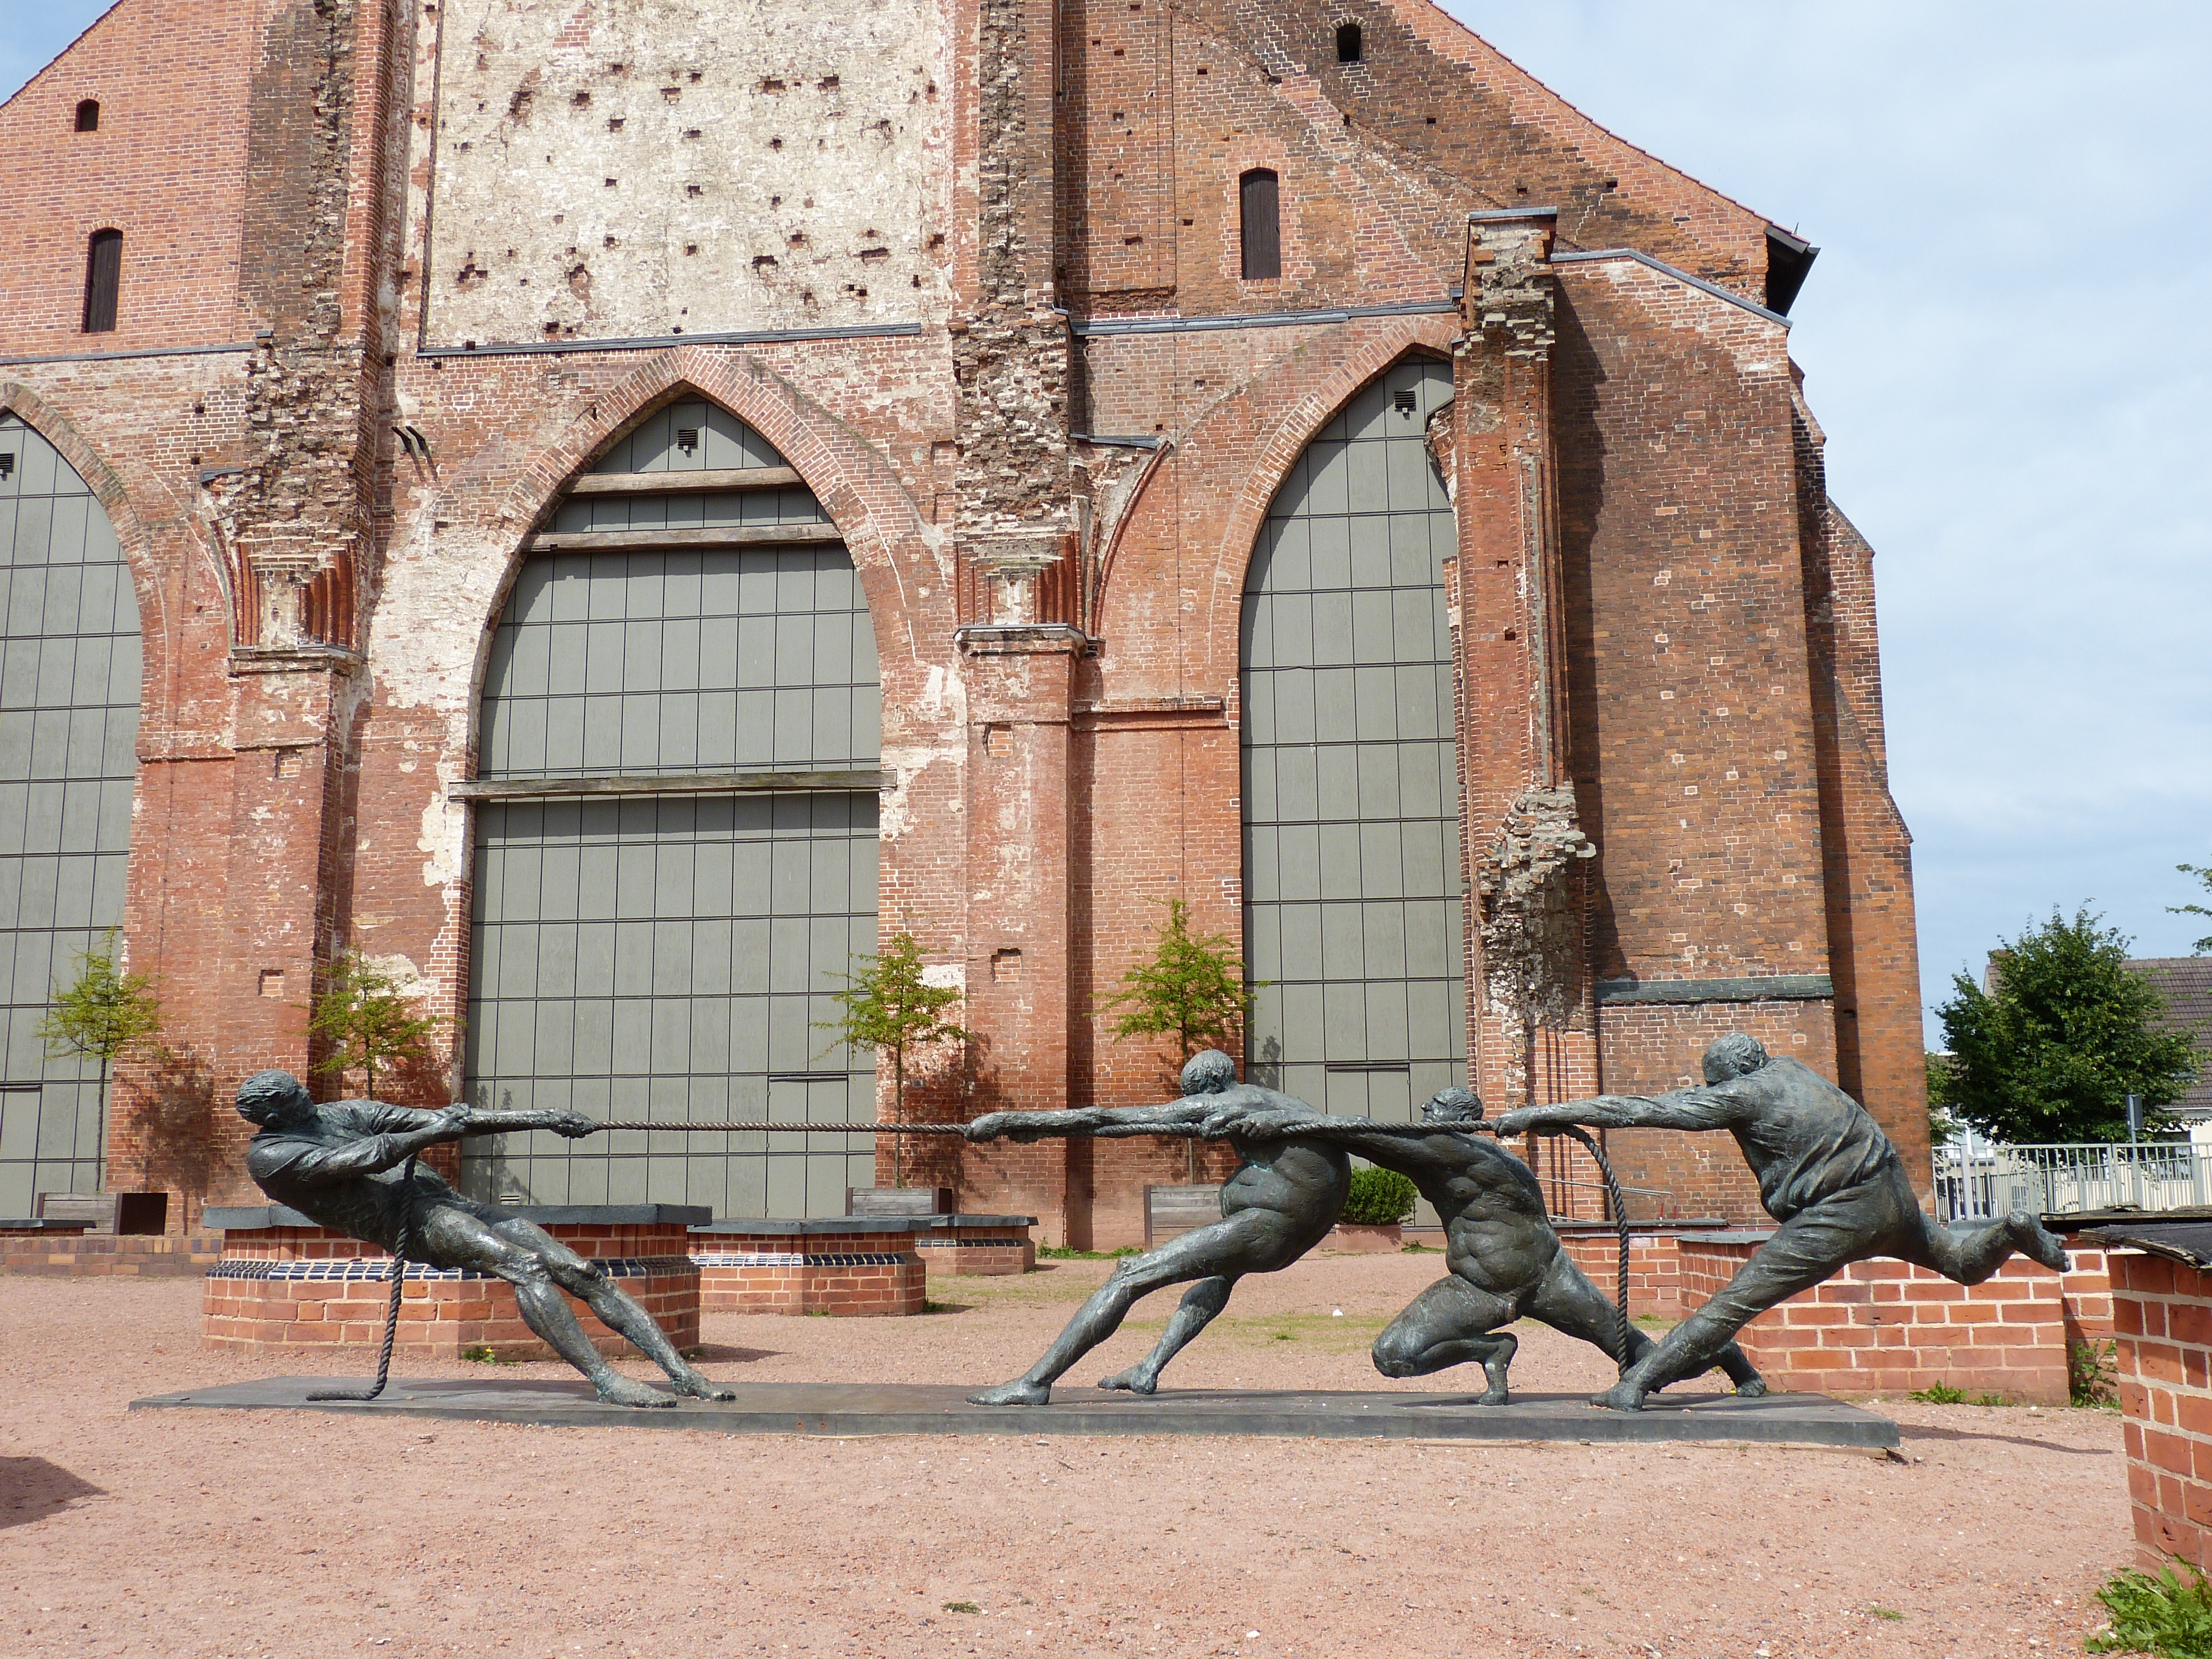
rope, architecture, sport, building, monument, arch, space, facade, church, chapel, ruin, place of worship, old town, sculpture, men, synagogue, historically, middle ages, mecklenburg, force, wismar, ancient history, tug of war